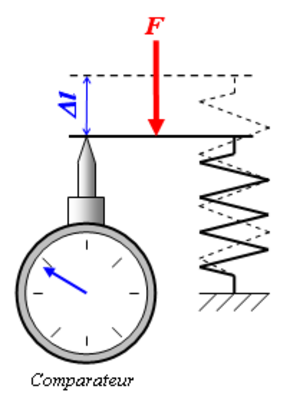
Principe d'un dynamomètre Auteur
Une force modélise, en physique, une action mécanique exercée par un objet sur un autre et capable d'imposer une accélération induisant la modification du vecteur vitesse. En 1684, Isaac Newton a précisé ce concept en établissant les bases de la mécanique newtonienne. La base sensorielle de la notion est donnée par la sensation de contraction musculaire.